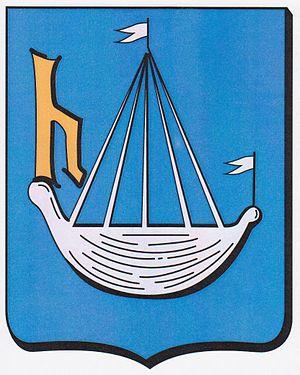
Blason d'Herment (63470)
Herment est une commune française située dans le département du Puy-de-Dôme, en région Auvergne-Rhône-Alpes.